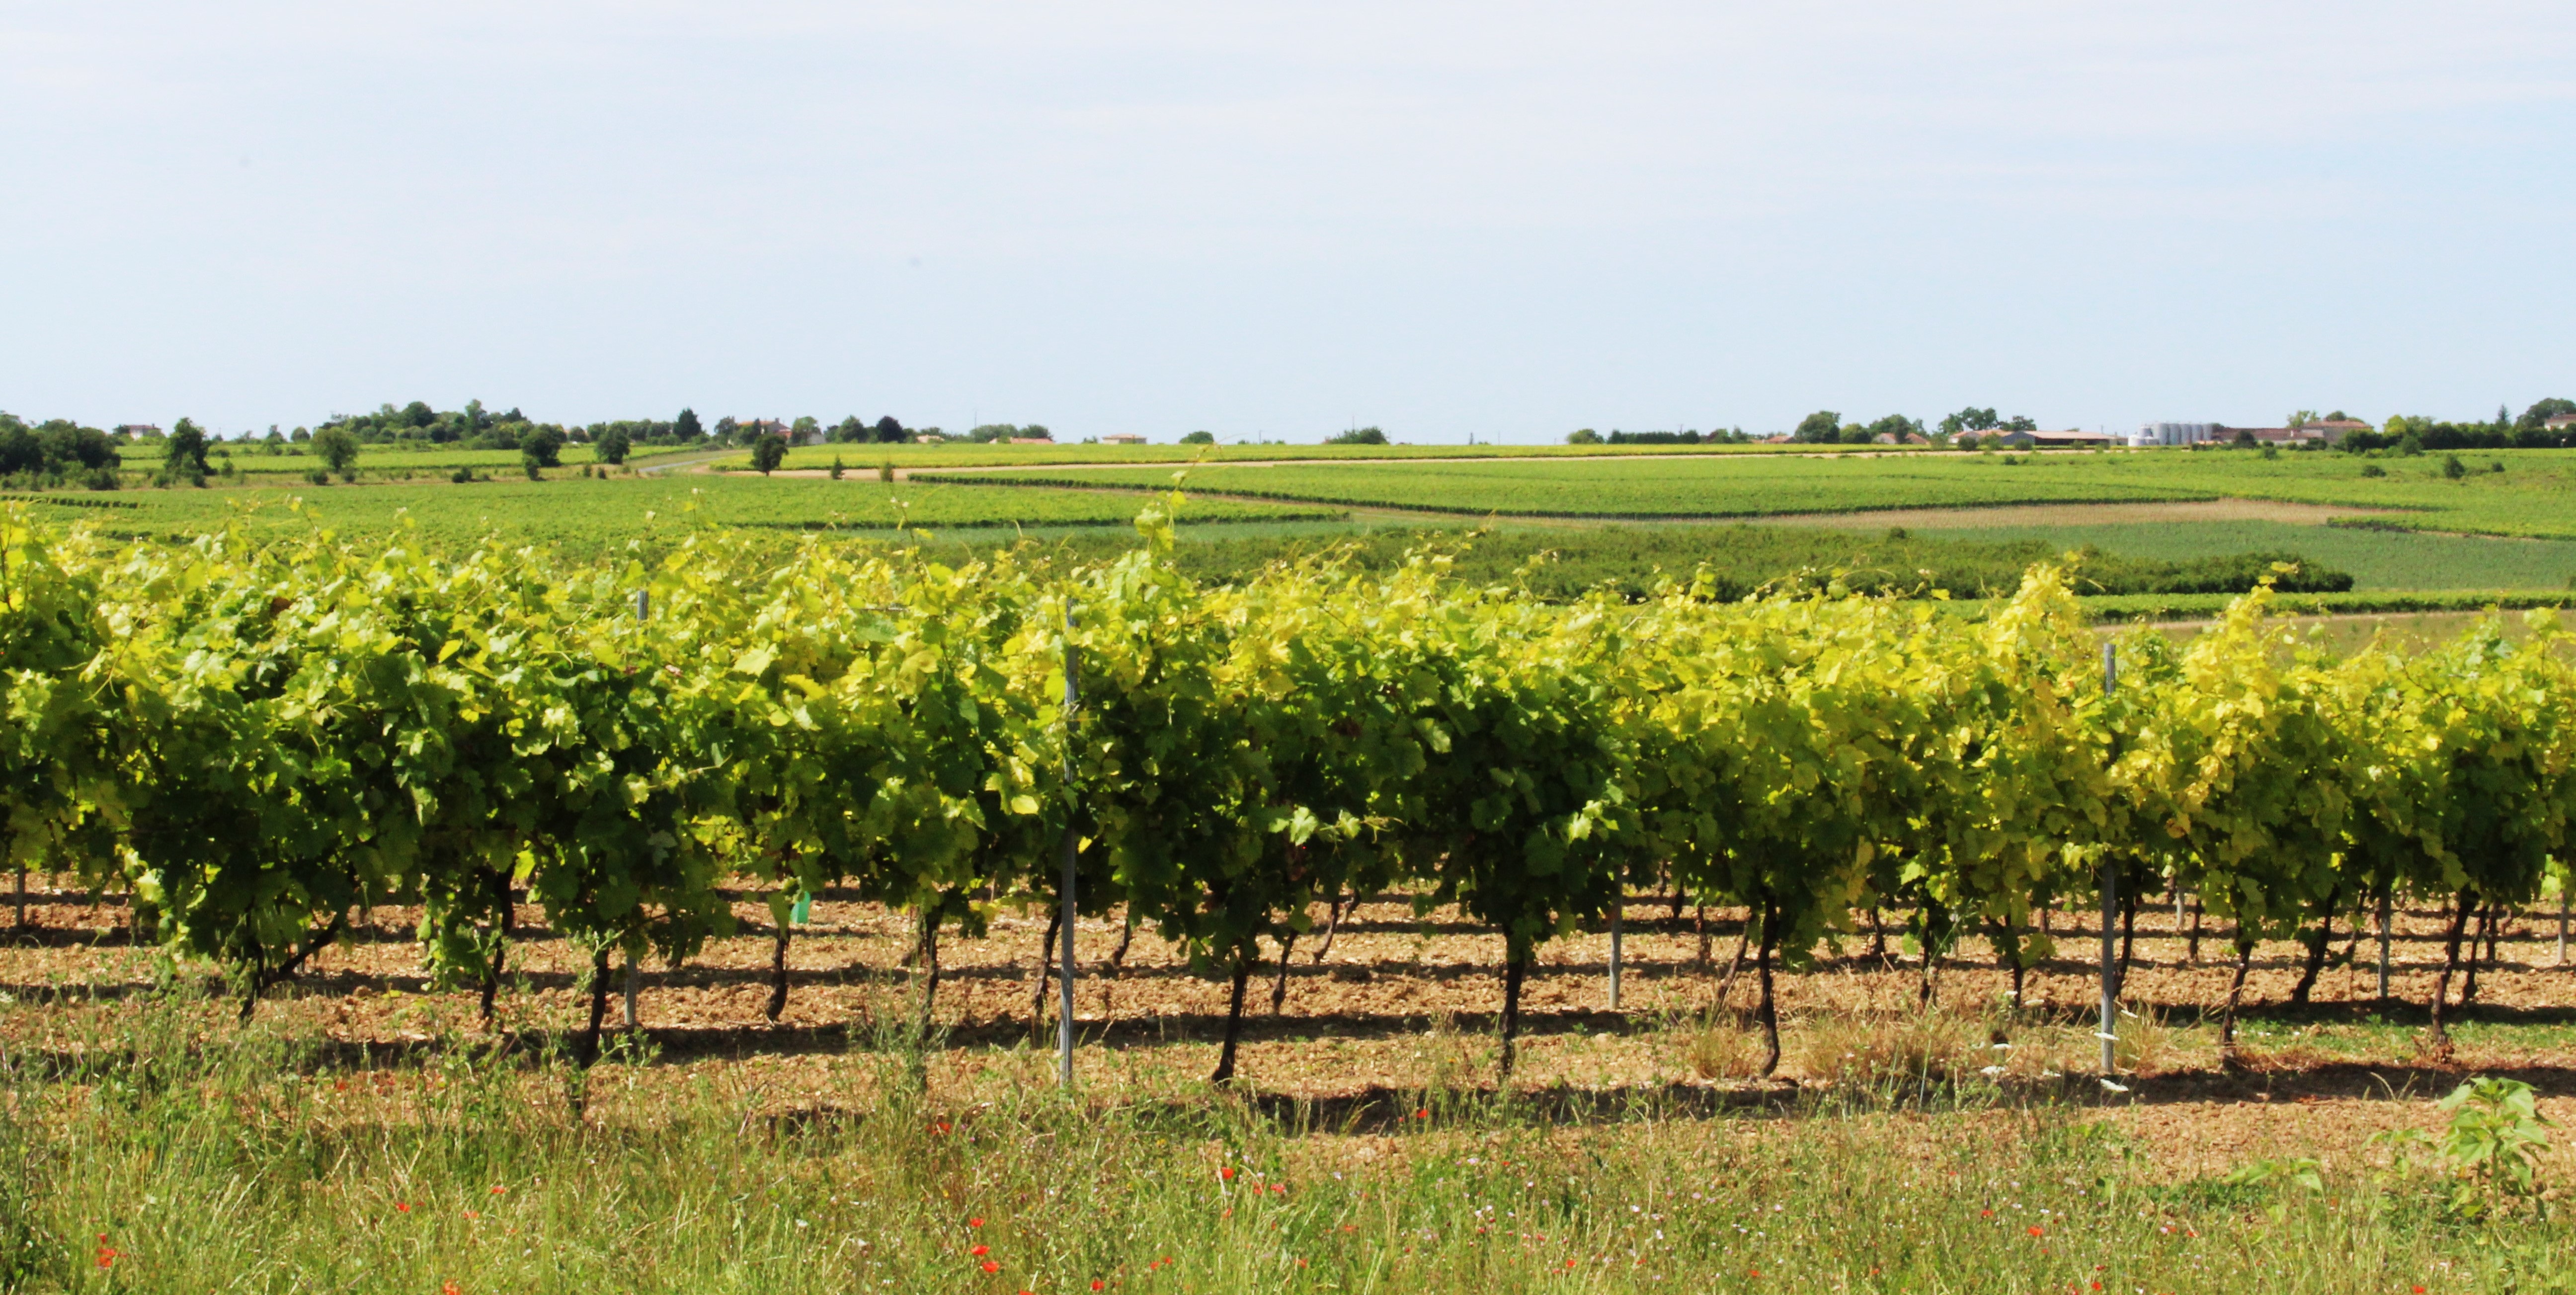
grape, vine, vineyard, field, farm, prairie, france, food, produce, crop, pasture, soil, agriculture, plain, rapeseed, vines, grassland, plantation, charente, brassica, cultivate, rural area, paddy field, cep, grass family